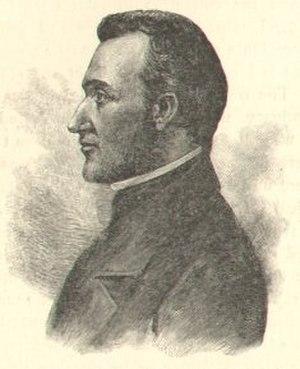
Les Provinces-Unies d'Amérique centrale étaient une république fédérale d'Amérique centrale qui exista entre juillet 1823 et 1839. En 1824, la fédération prit le nom de république fédérale d'Amérique centrale. Sa capitale fédérale fut Guatemala jusqu'en 1834 puis Sonsonate pendant un court laps de temps et enfin San Salvador de 1834 à 1839.
Le Salvador, un pays d'Amérique centrale peuplé d'environ sept millions d'habitants, présente de nombreux faits saillants dans son histoire.